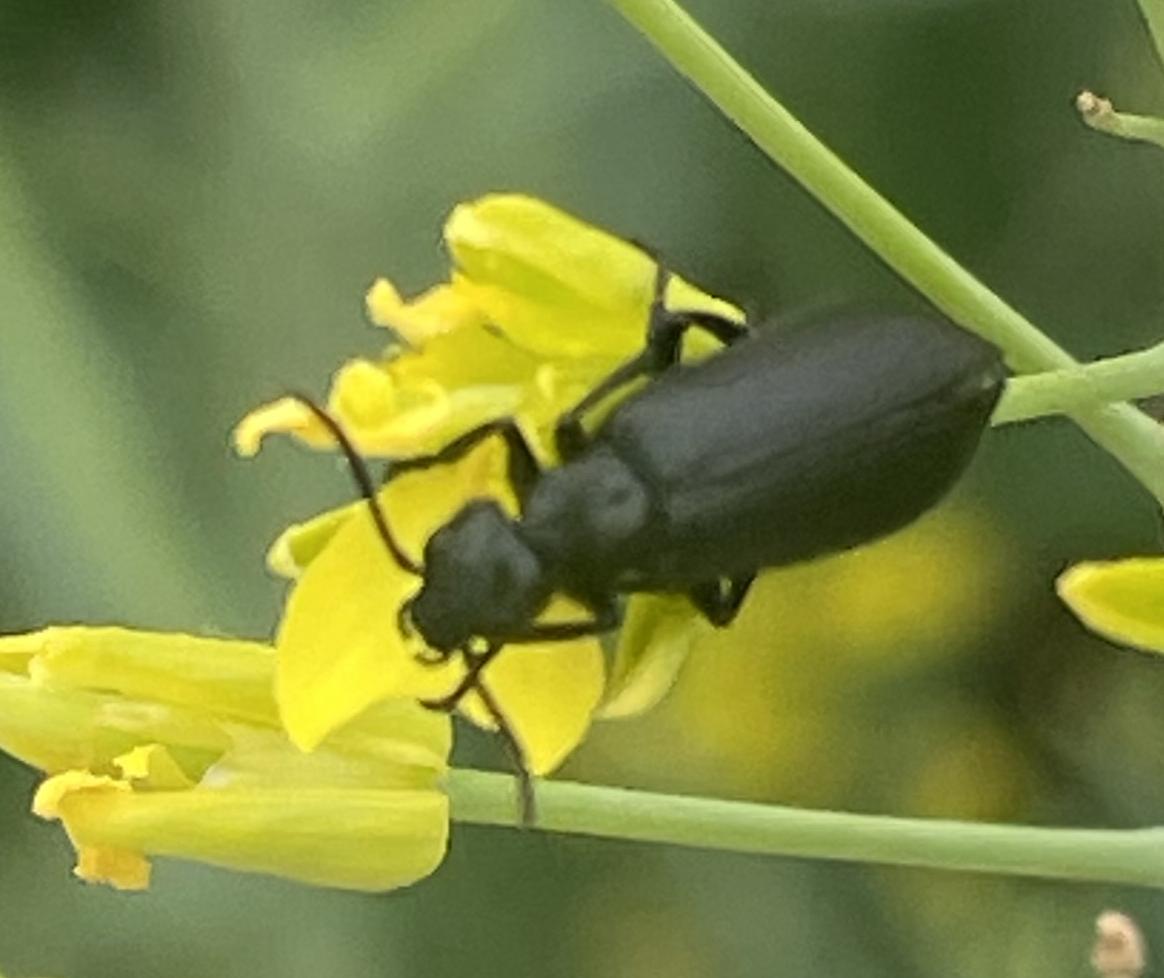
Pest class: occasional_pest